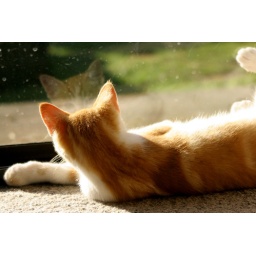
Hey, you didn't tell me there was another cat coming around, and by the way, this window needs cleaning!